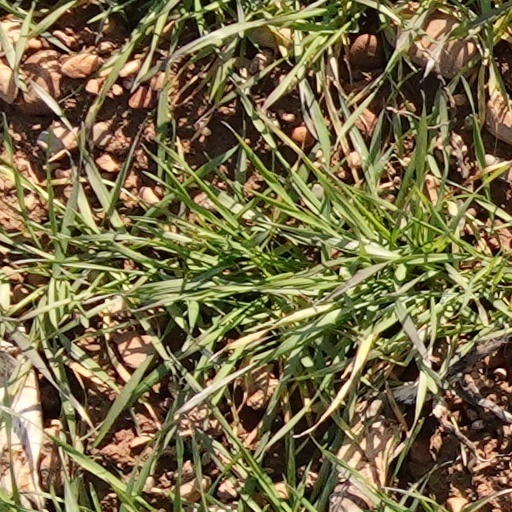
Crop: wheat